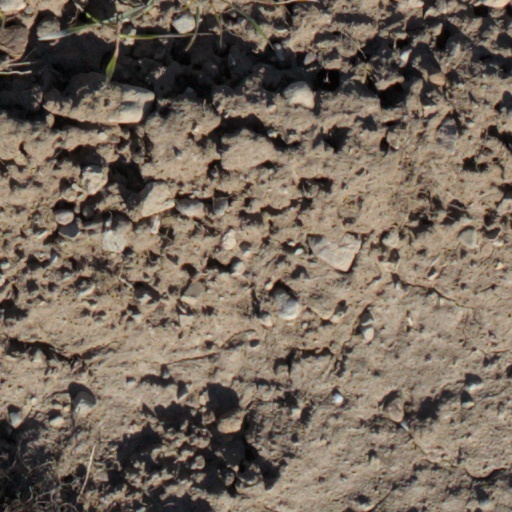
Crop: wheat